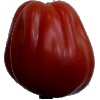
Label: Tomato Heart 1